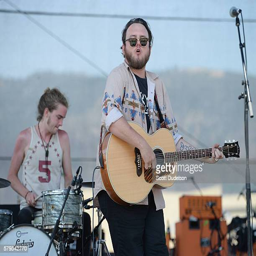
person performs onstage during festival